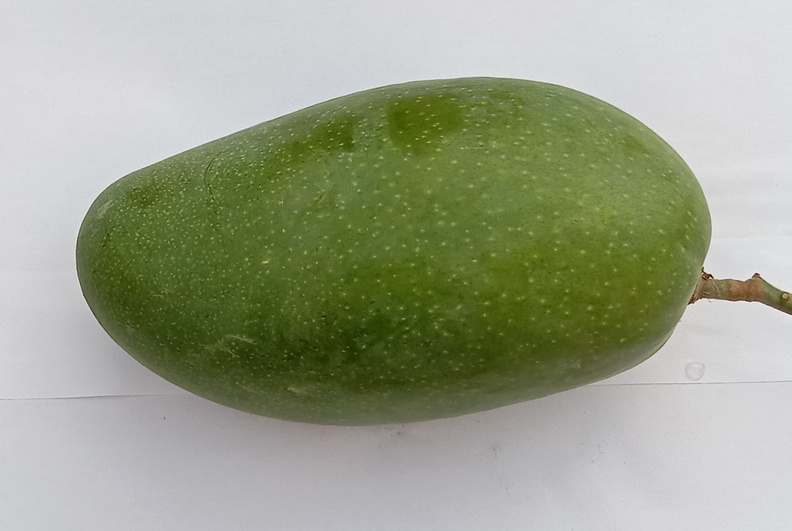
Mango variety: Dosehri